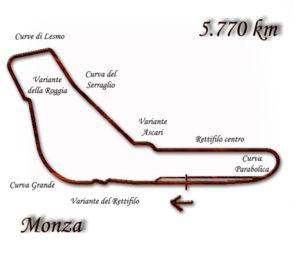
L'Autodromo Nazionale di Monza est un circuit automobile situé dans le Parco Reale de 800 hectares de la ville de Monza, au nord de Milan en Italie. Il est principalement connu pour accueillir, chaque année, le Grand Prix d'Italie dans le cadre du Championnat du monde de Formule 1 et être le fief des « tifosi », supporters de l'écurie italienne Scuderia Ferrari. Le circuit a également accueilli le Grand Prix de Monza. Il fait par ailleurs partie des sept circuits qui ont accueilli le premier championnat du monde de Formule 1, clôturant cette saison initiale le 3 septembre 1950.
Le Grand Prix automobile d'Italie 1995 disputé sur le circuit de Monza, en Italie, le 10 septembre 1995, est la quarante-cinquième édition du Grand Prix, le 576ᵉ Grand Prix de Formule 1 couru depuis 1950 et la douzième manche du championnat 1995.